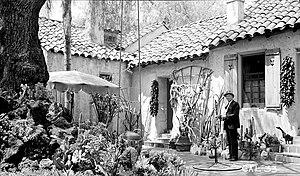
Ceci est la liste des lieux historiques inscrits sur le registre national dans le comté de Los Angeles en Californie.